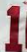
Number: 1